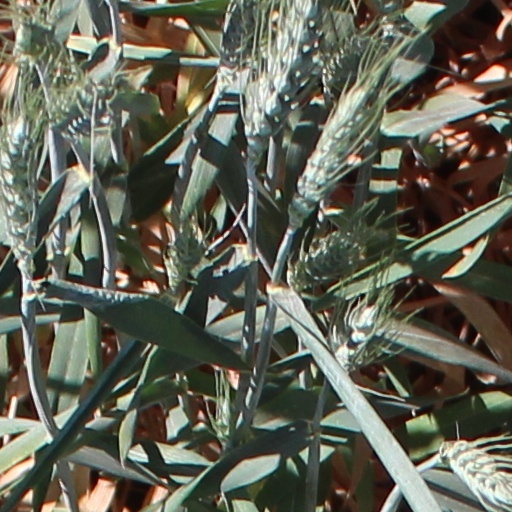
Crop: wheat